Jawbone (film)

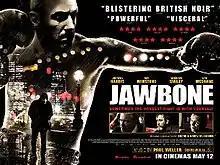
Theatrical release poster

Jawbone is a 2017 British drama film directed by Thomas Q. Napper and written by Johnny Harris. The film stars Johnny Harris, Ray Winstone, Ian McShane, Michael Smiley. The film was released on 12 May 2017 by Vertigo Films.